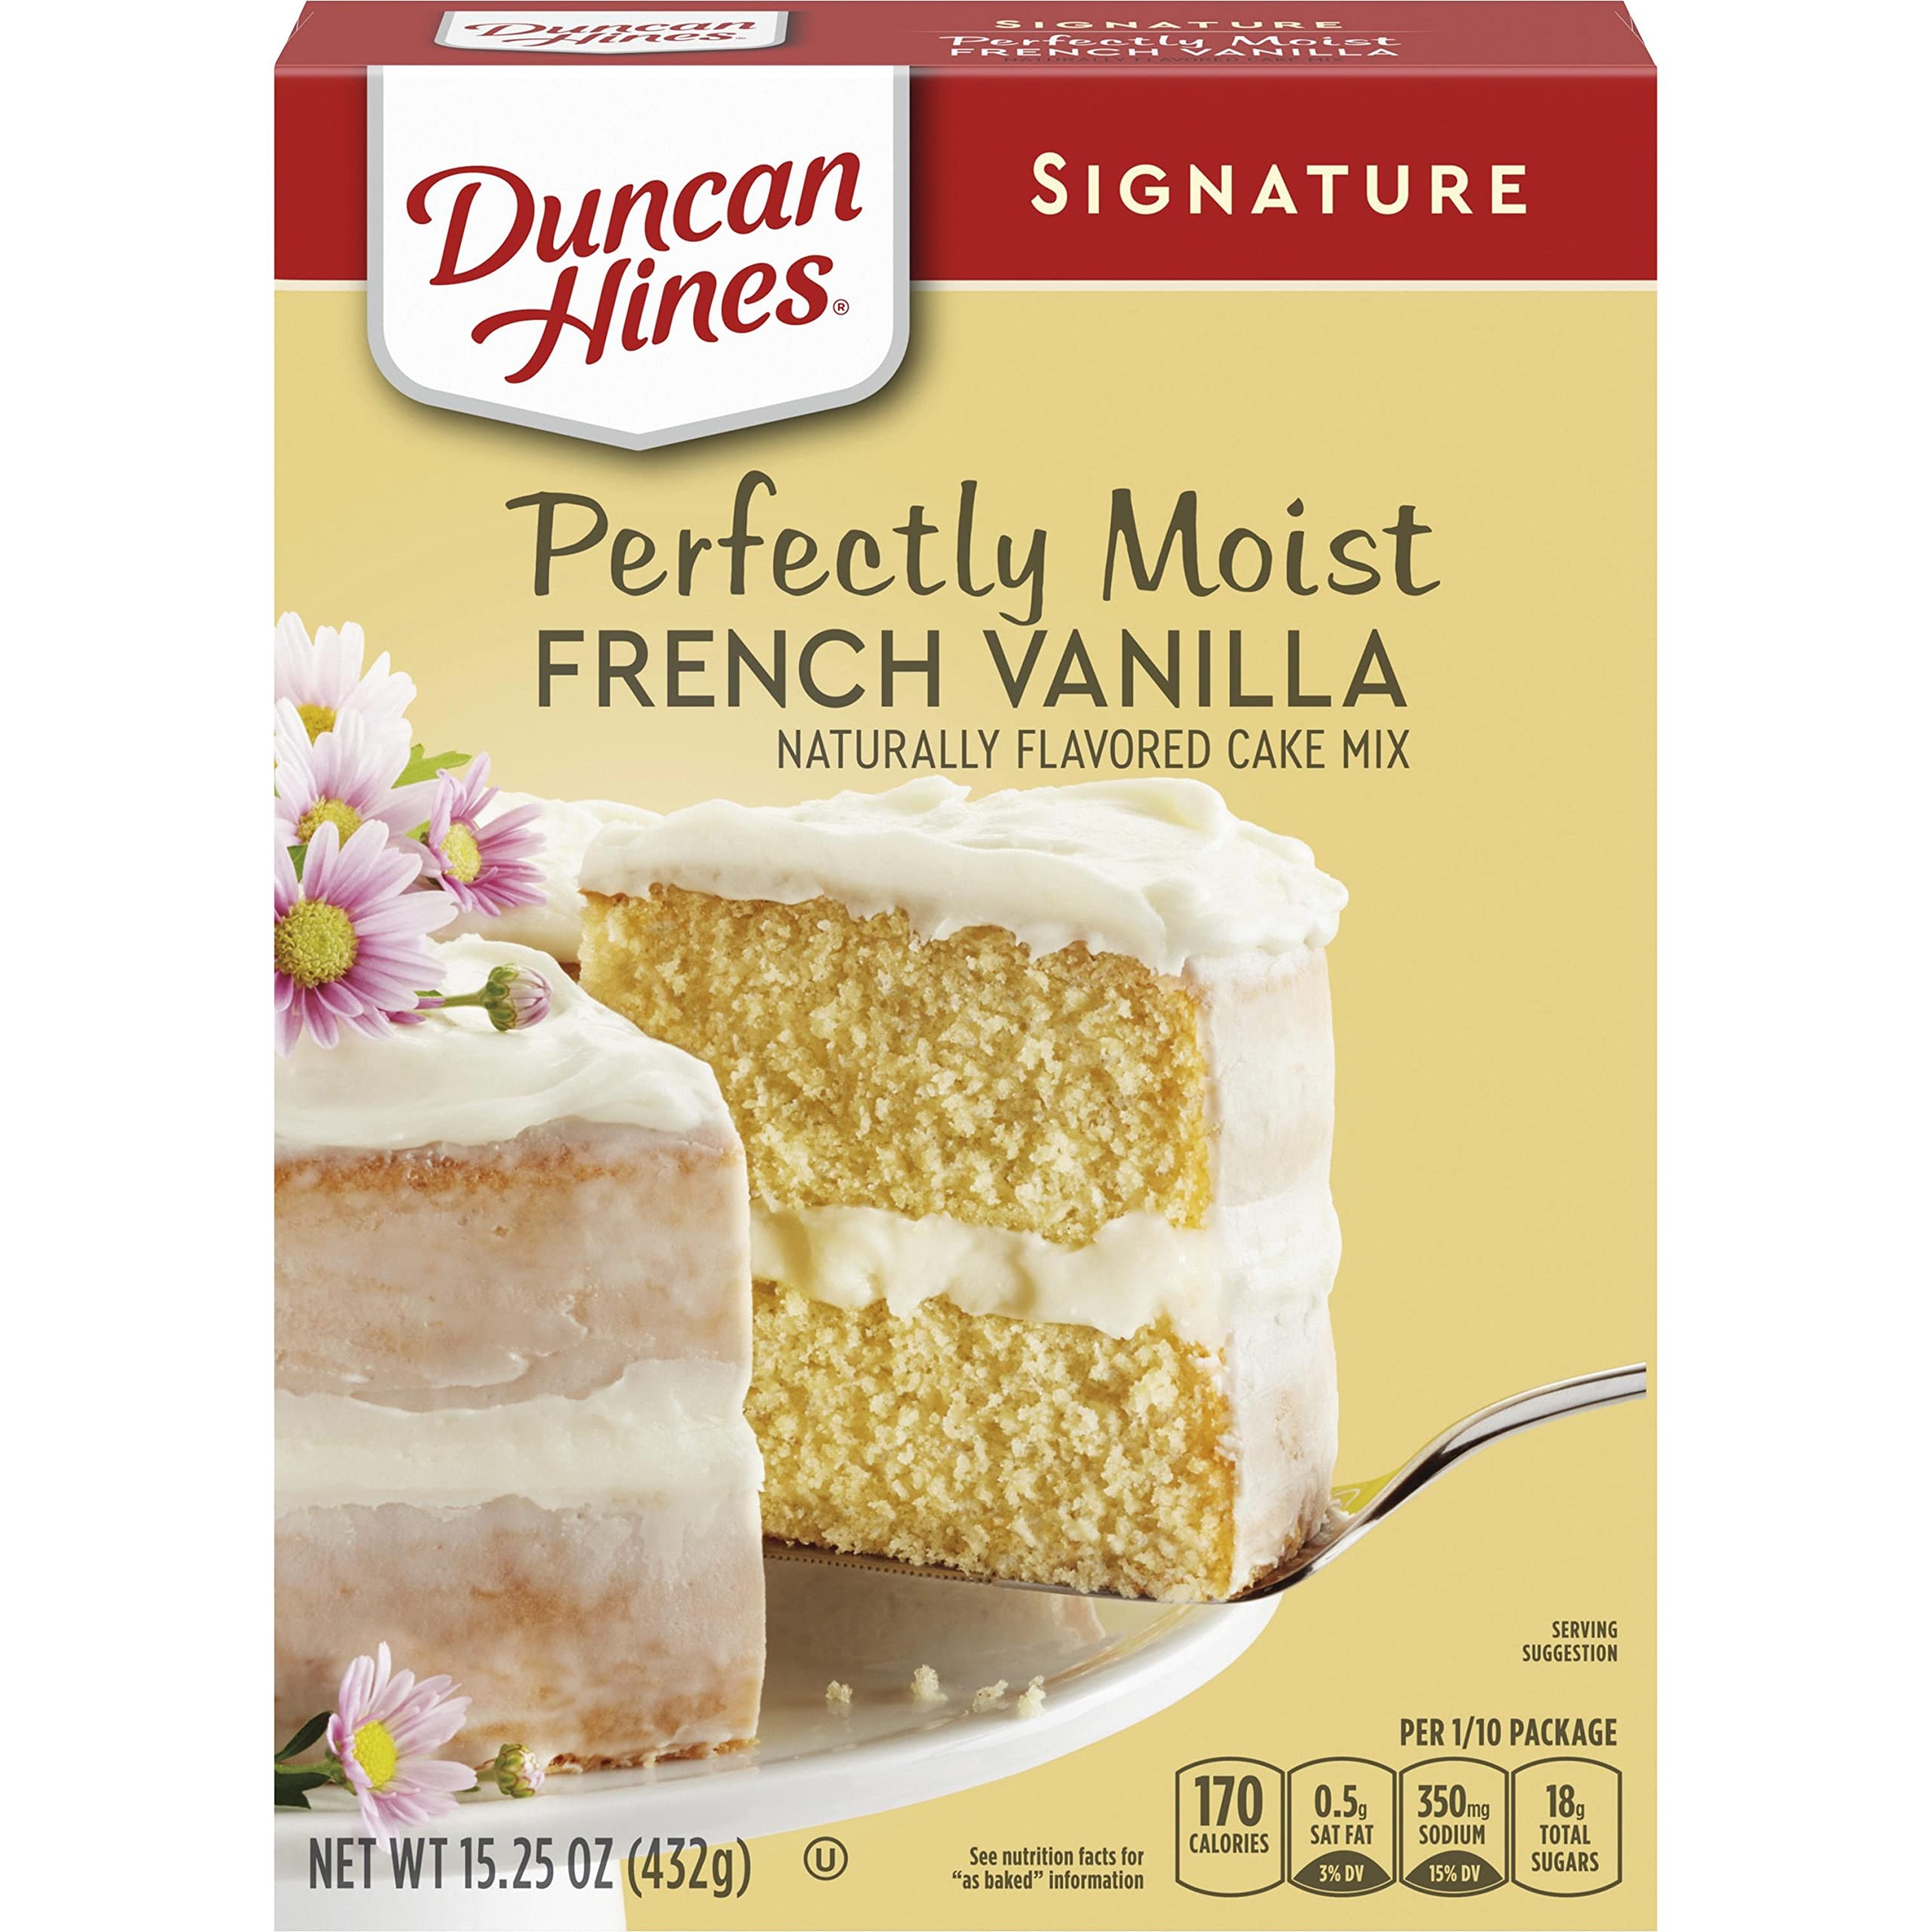
Item Name: Duncan Hines Signature Perfectly Moist French Vanilla Cake Mix, 15.25 Ounce (Pack of 12)
Bullet Point 1: Twelve 15.25 oz boxes of Duncan Hines Signature Perfectly Moist French Vanilla Cake Mix
Bullet Point 2: Cake mix made with real vanilla bean
Bullet Point 3: Use for a birthday cake or vanilla cupcakes for special occasions and everyday desserts
Bullet Point 4: Boxed cake mix makes a 13 by 9 inch cake or 24 cupcakes
Bullet Point 5: Stir in eggs, water and vegetable oil for simple prep
Value: 183.0
Unit: Ounce

Price: 10